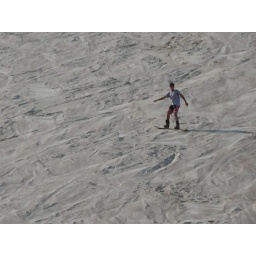
This is in Hirschau, Germany at a big sand hill where we, well Joey and Don went sand boarding.